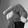
ASL letter: Q